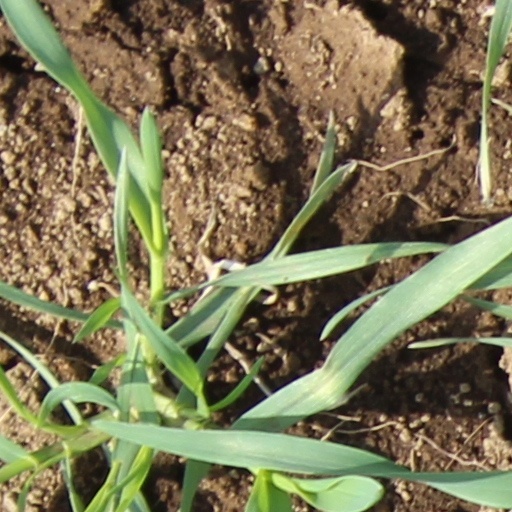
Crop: wheat